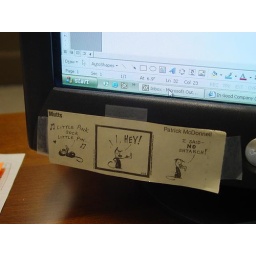
Comic Strip Taylor James gave me. It's taped to my computer screen in NYC.